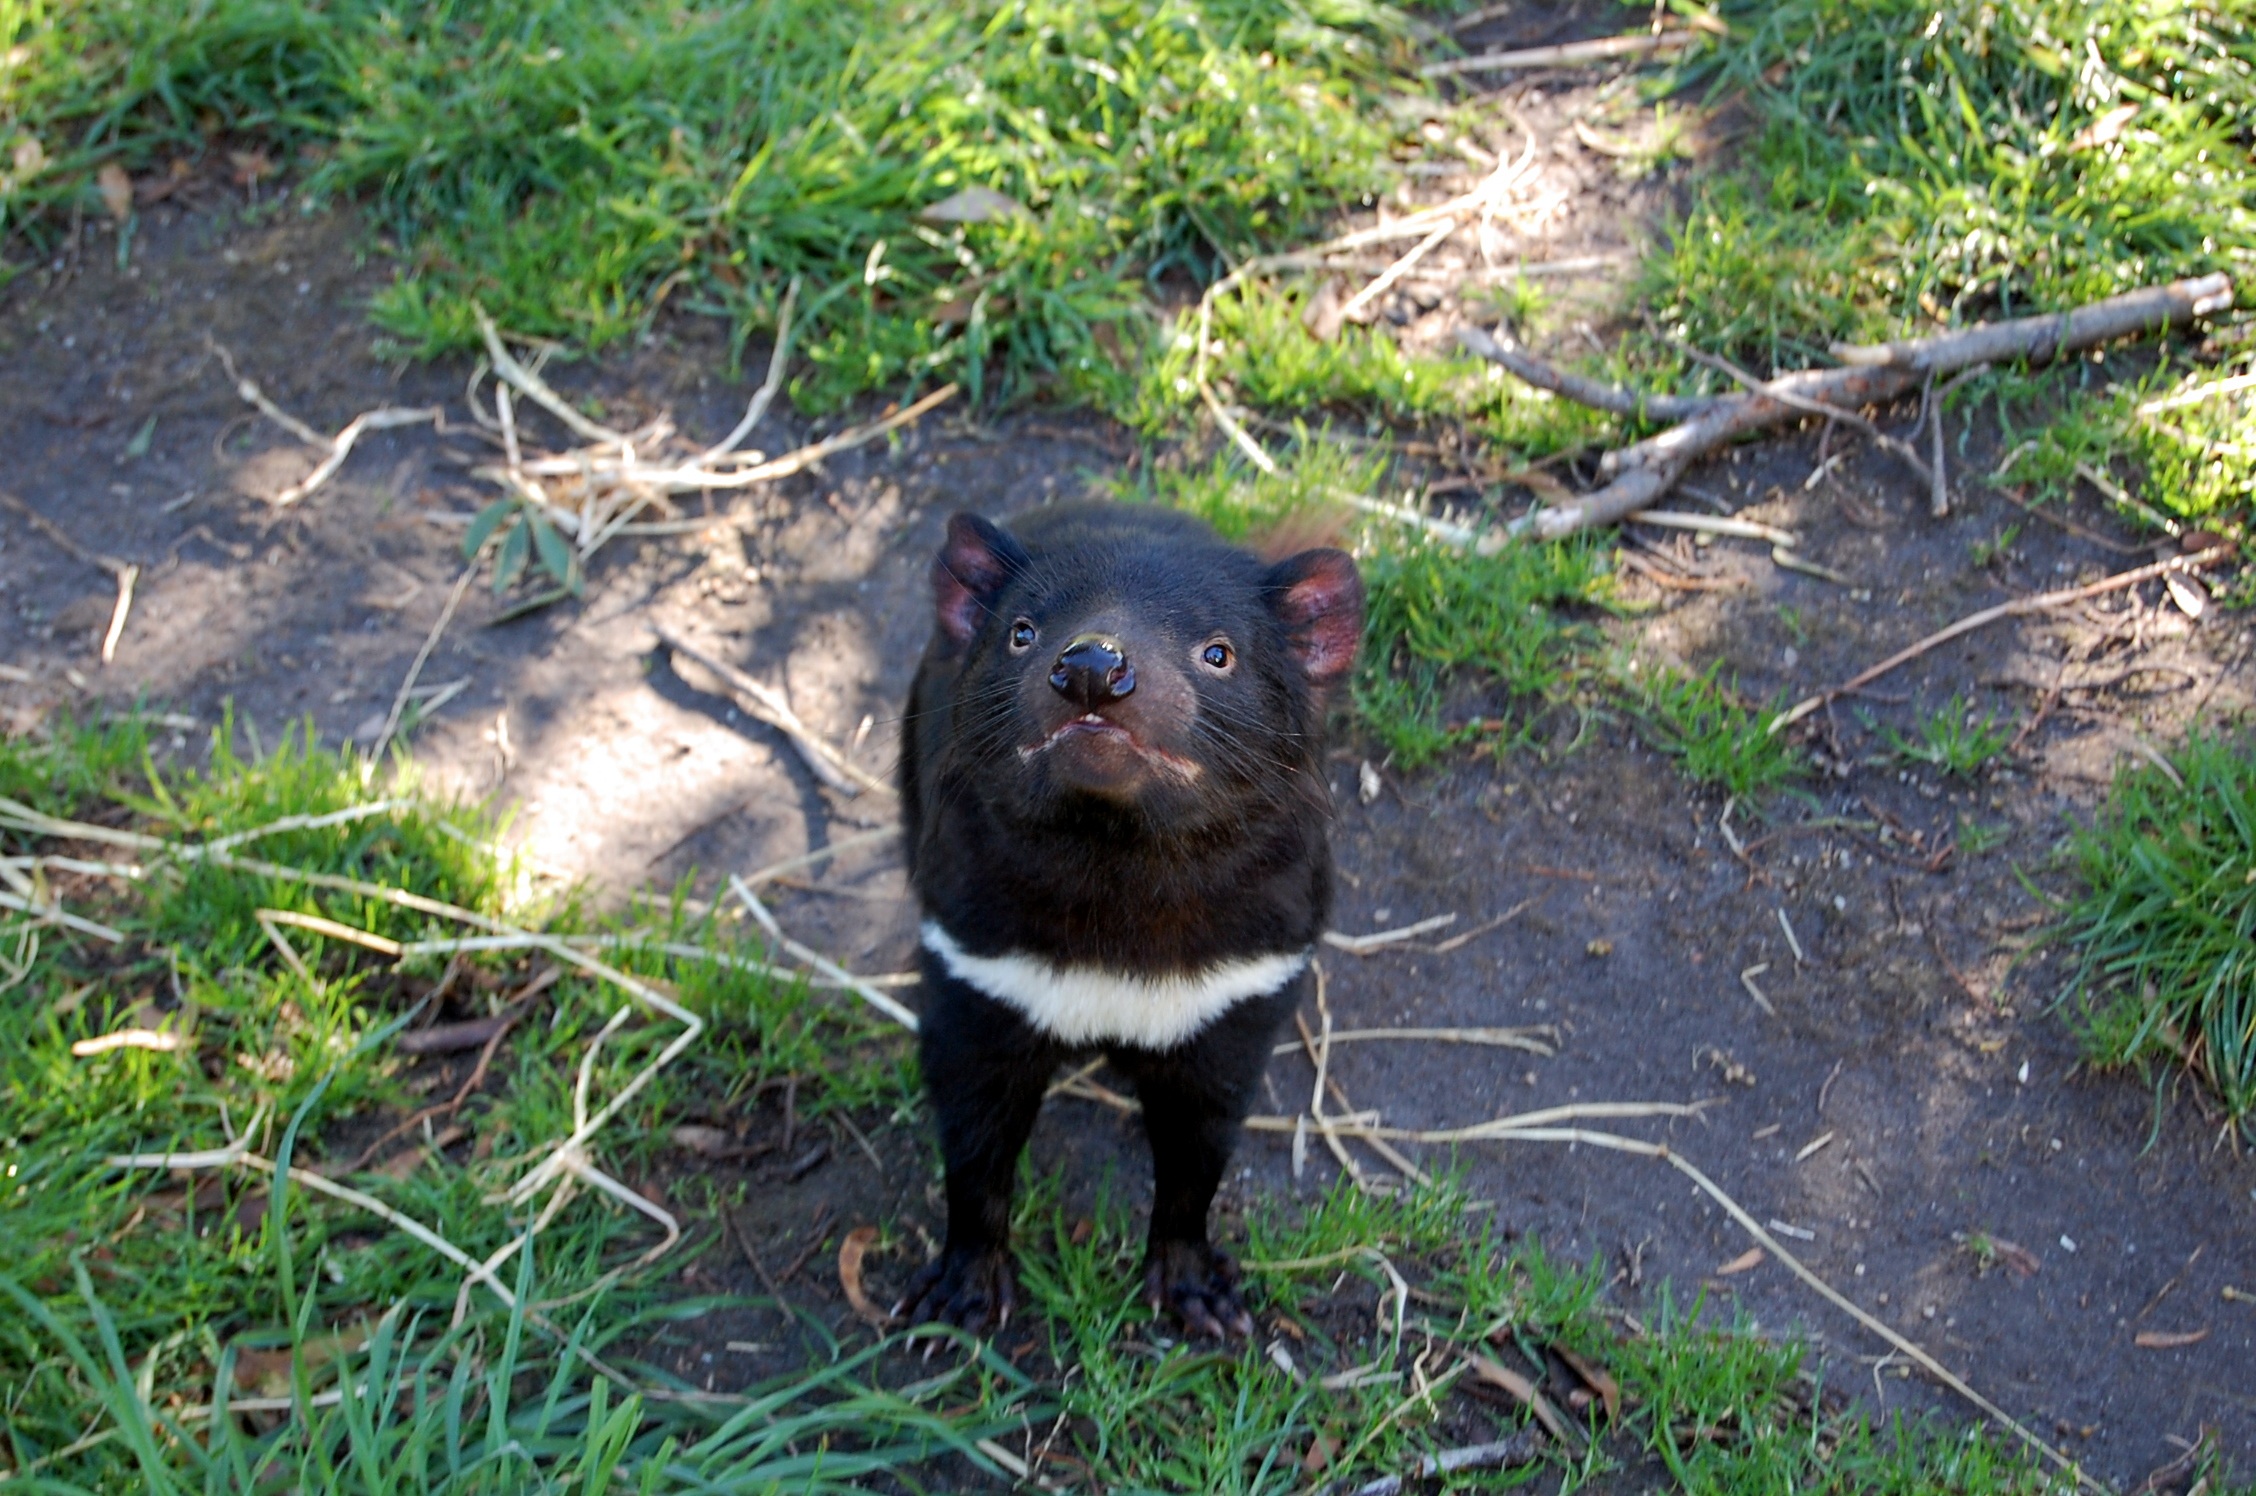
animal, wildlife, mammal, endangered, vertebrate, tasmania, tasmanian devil, dog like mammal, dog breed group